History of Kumasi

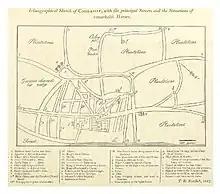
Bowdich's sketch of Kumasi

In 1718–19, Aowin King Ebirimoro invaded Kumasi and sacked the capital. Asantehene Opoku Ware I and his army were away from the capital in battlefield when news reached of the destruction of Kumasi. The Dutch in Axim recorded that the Aowin plundered the city's gold and captured 20,000 of its populace. A number of Kumasi's royals were killed in the invasion. Opoku Ware was able to "beat back" this invasion.